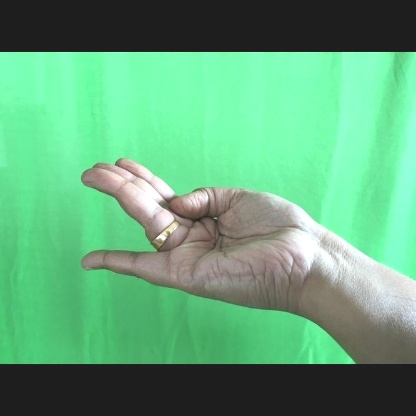
Mudra: Chaturam